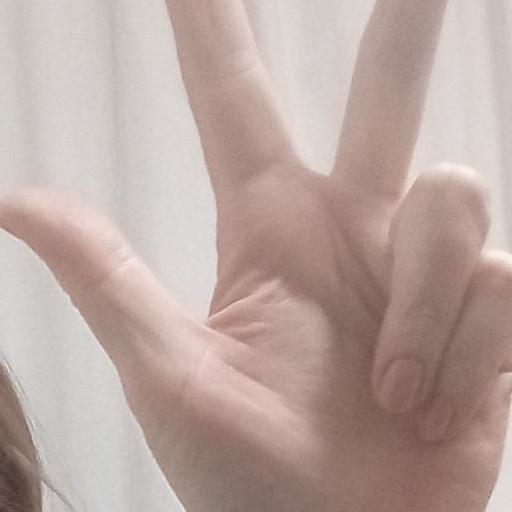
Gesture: three2